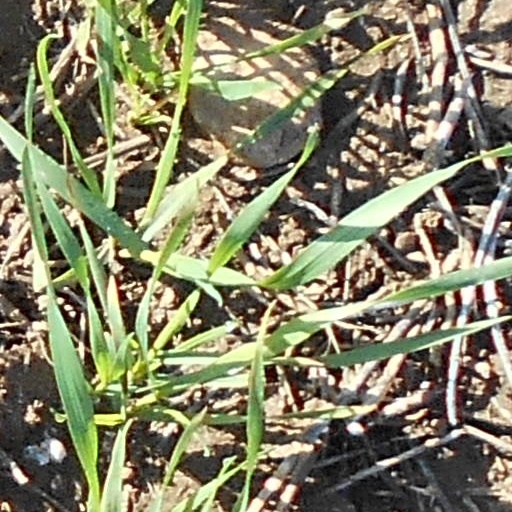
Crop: wheat